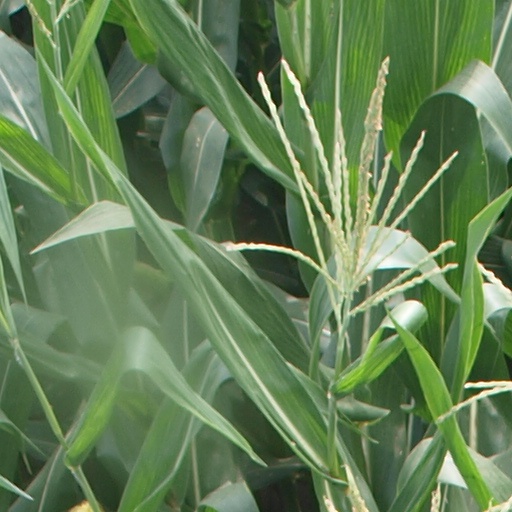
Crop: maize; corn